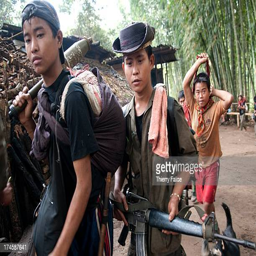
soldiers go out on a patrol